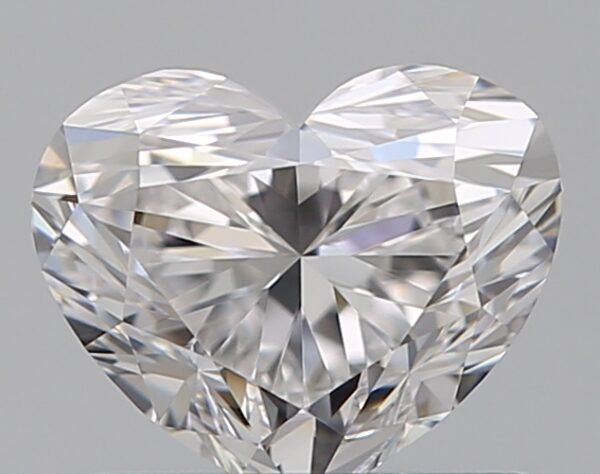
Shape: heart
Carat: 0.72
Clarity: VVS1
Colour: D
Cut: VG
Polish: EX
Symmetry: VG
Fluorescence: M
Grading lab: GIA
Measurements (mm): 5.1 x 6.14 x 3.7